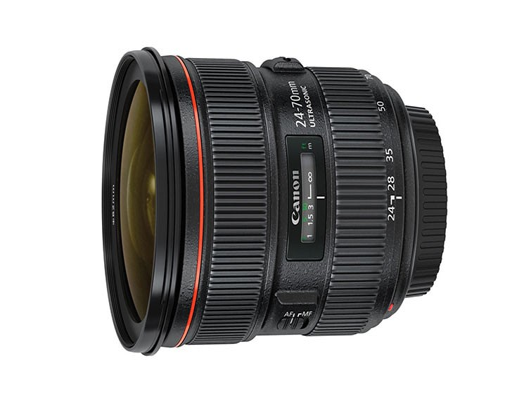
deal : % or more off refurbished lenses